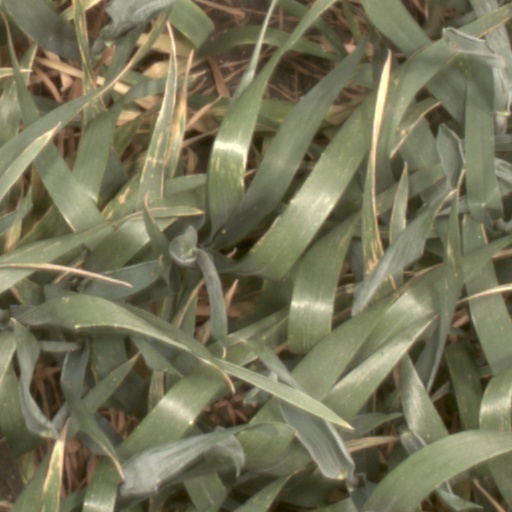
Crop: wheat